Rector Street station (BMT Broadway Line)

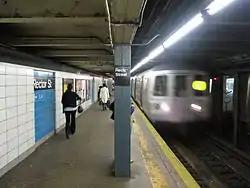
Uptown R train of R46 cars arriving

Since the station is on a grade, there is a noticeable slant. The station has two side platforms, and there are no overpasses, underpasses, or mezzanines to connect the platforms within fare control. The station was overhauled in the late 1970s. The original trim lines were replaced with white cinderblock tiles, except for small recesses in the walls, which contain blue-painted cinderblock tiles. The staircases were repaired and new platform edges were installed. The blue cinderblock field contains the station-name signs and white text pointing to the exits. The renovation also replaced incandescent lighting with fluorescent lighting.